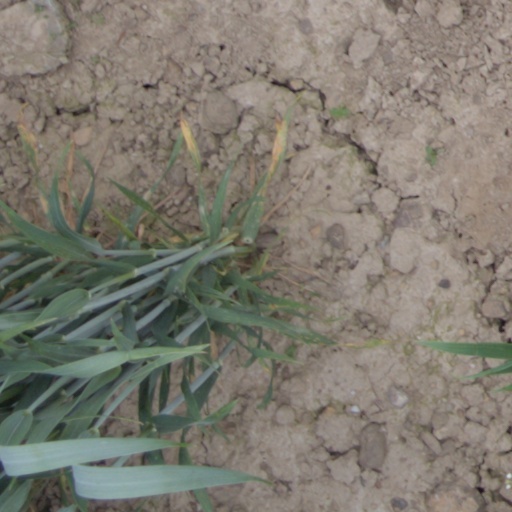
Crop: wheat